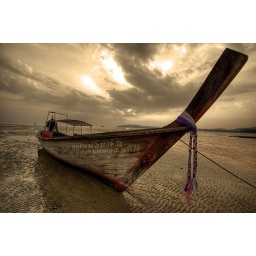
Took this boat in Nara Para beach krabi.